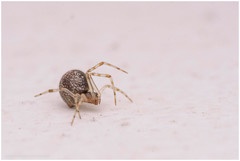
Species: Parasteatoda_tepidariorum